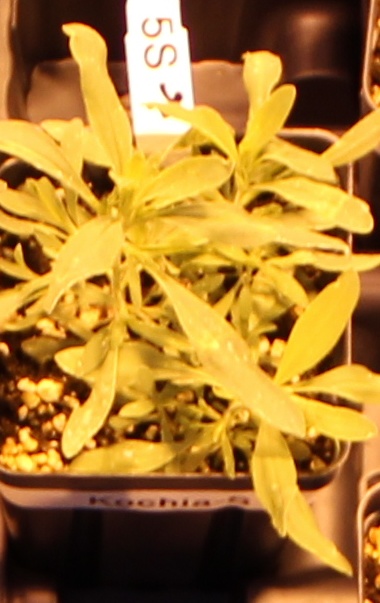
Label: Kochia